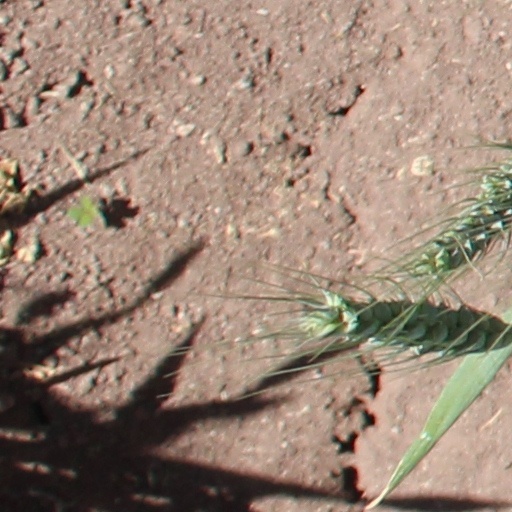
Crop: wheat